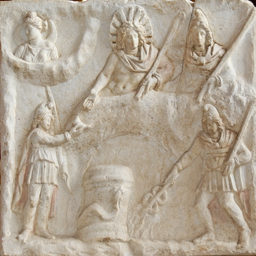
a relief depicting the banquet .